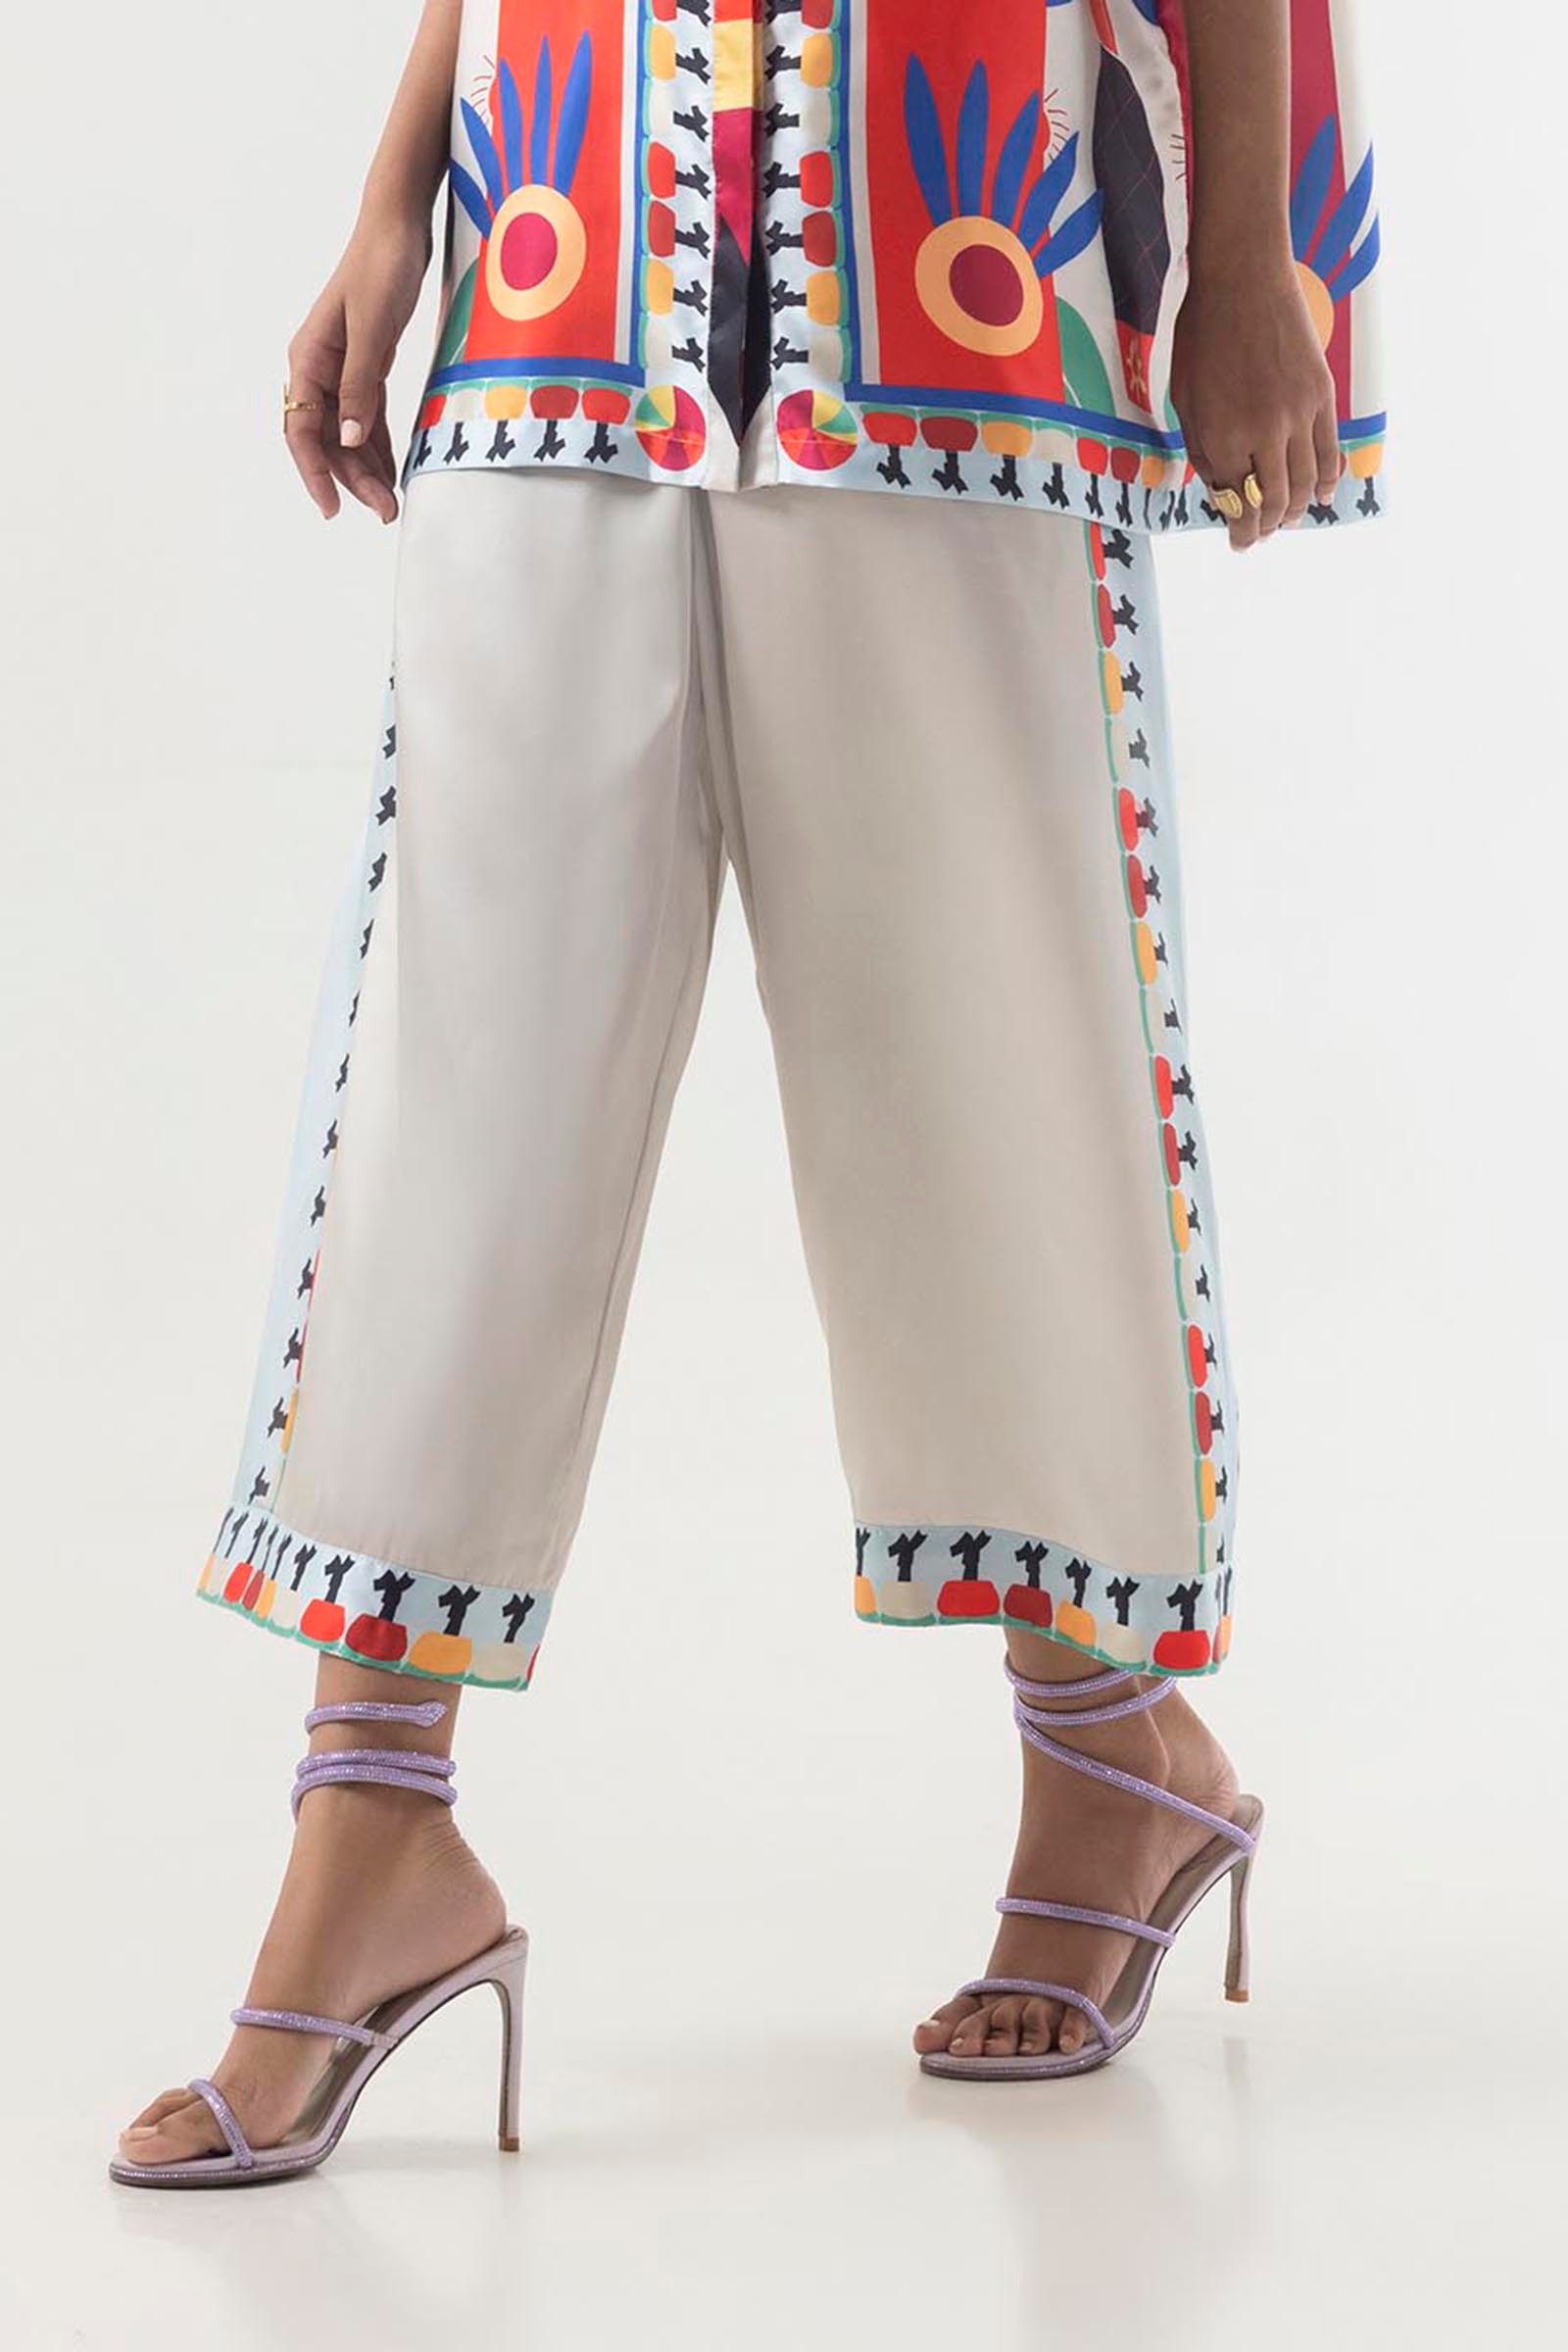
white multi embroidered crop pants